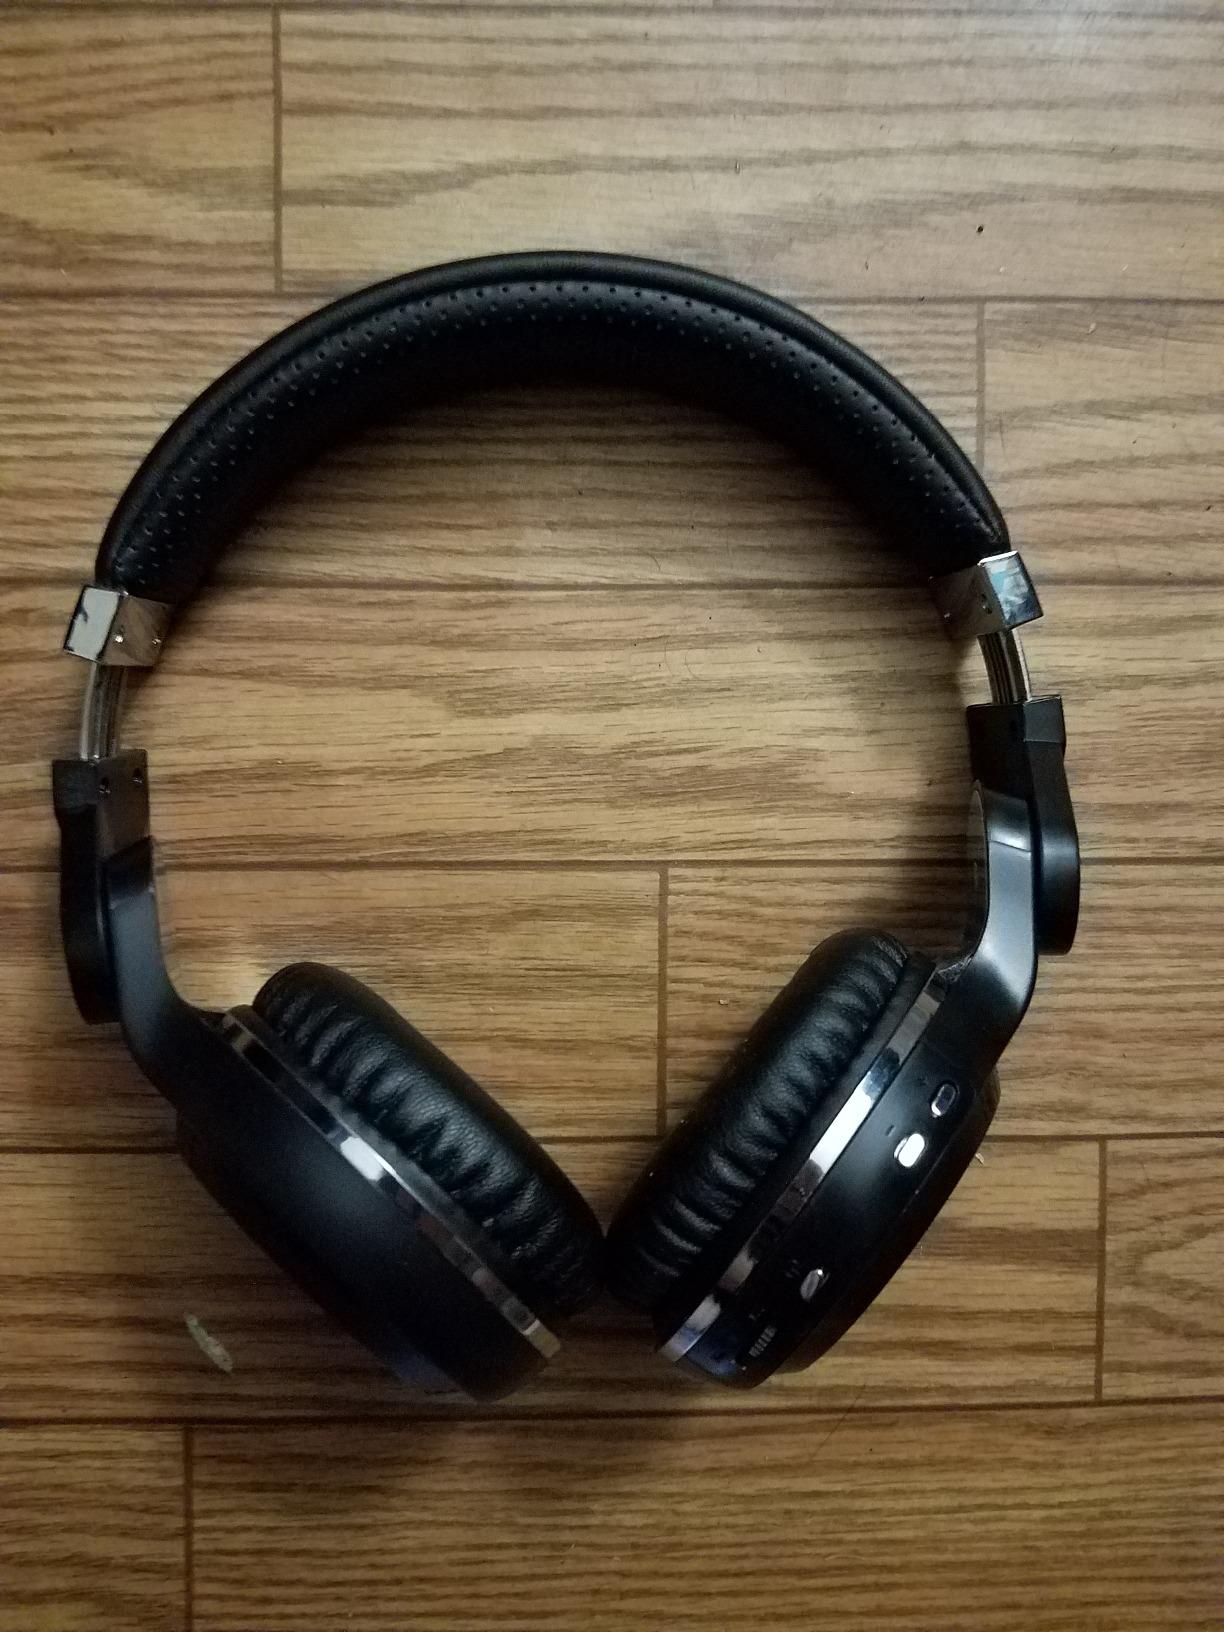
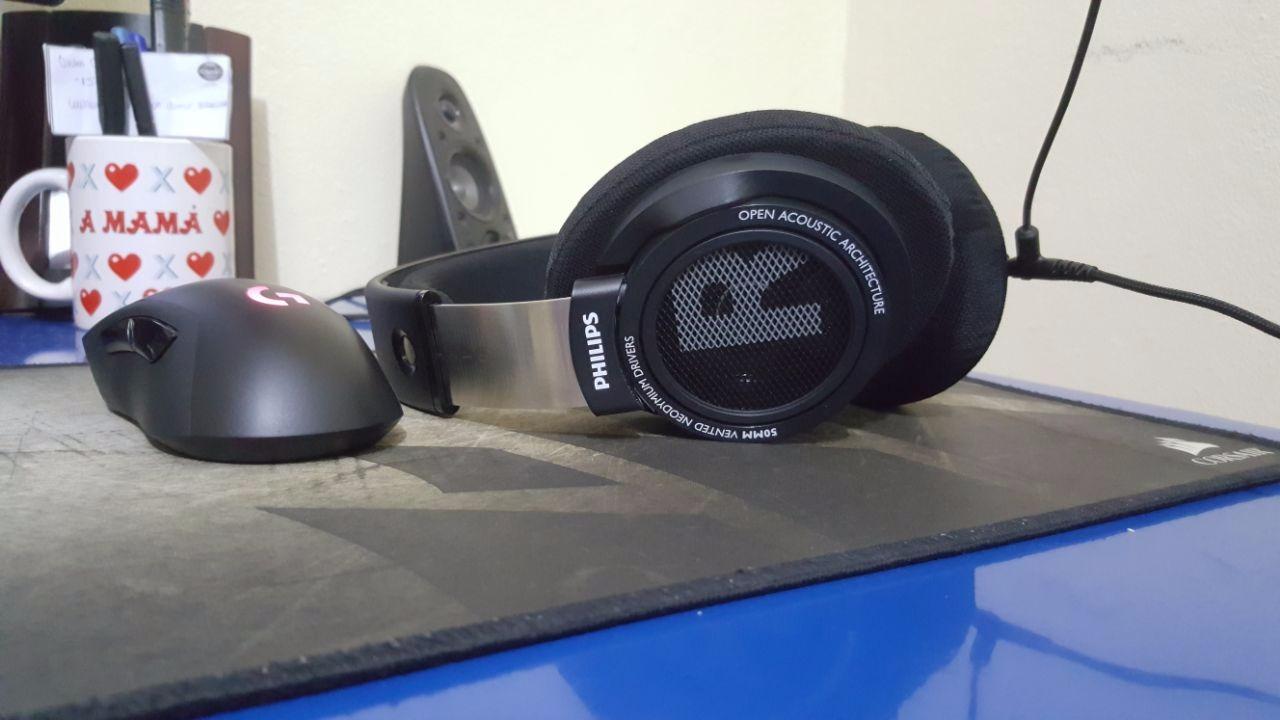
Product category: headphones
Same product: no